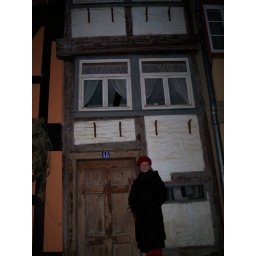
The smallest house in Quedlinburg. The door is as tall as me.